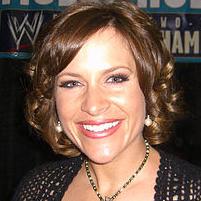
Age: 31